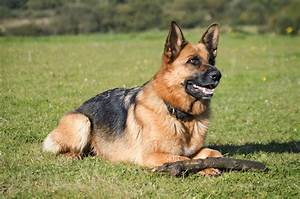
Label: cane